The Misadventure of a French Gentleman Without Pants at the Zandvoort Beach

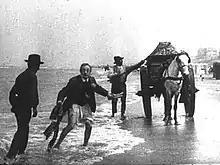
Screenshot of the French gentleman encountering the policeman.

The Misadventure of a French Gentleman Without Pants at the Zandvoort Beach is a 1905 early Dutch silent film directed by Willy Mullens, and produced by Alberts Frères. A six-minute short comedy film (really a slapstick), it is one of the oldest surviving Dutch fictional films. When the Netherlands Film Festival presented its canon of Dutch cinema (containing sixteen monumental films in Dutch film history) in 2007, it included this film.